Black Magic (comics)

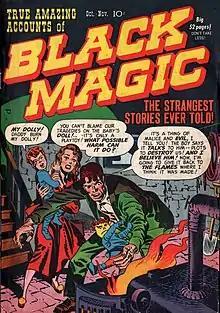
"Black Magic" #1 (October–November 1950)Art by Jack Kirby

Black Magic was a horror anthology comic book series published by American company Prize Comics from 1950 to 1961. The series was packaged by the creative duo Joe Simon and Jack Kirby, and featured non-gory horror content.